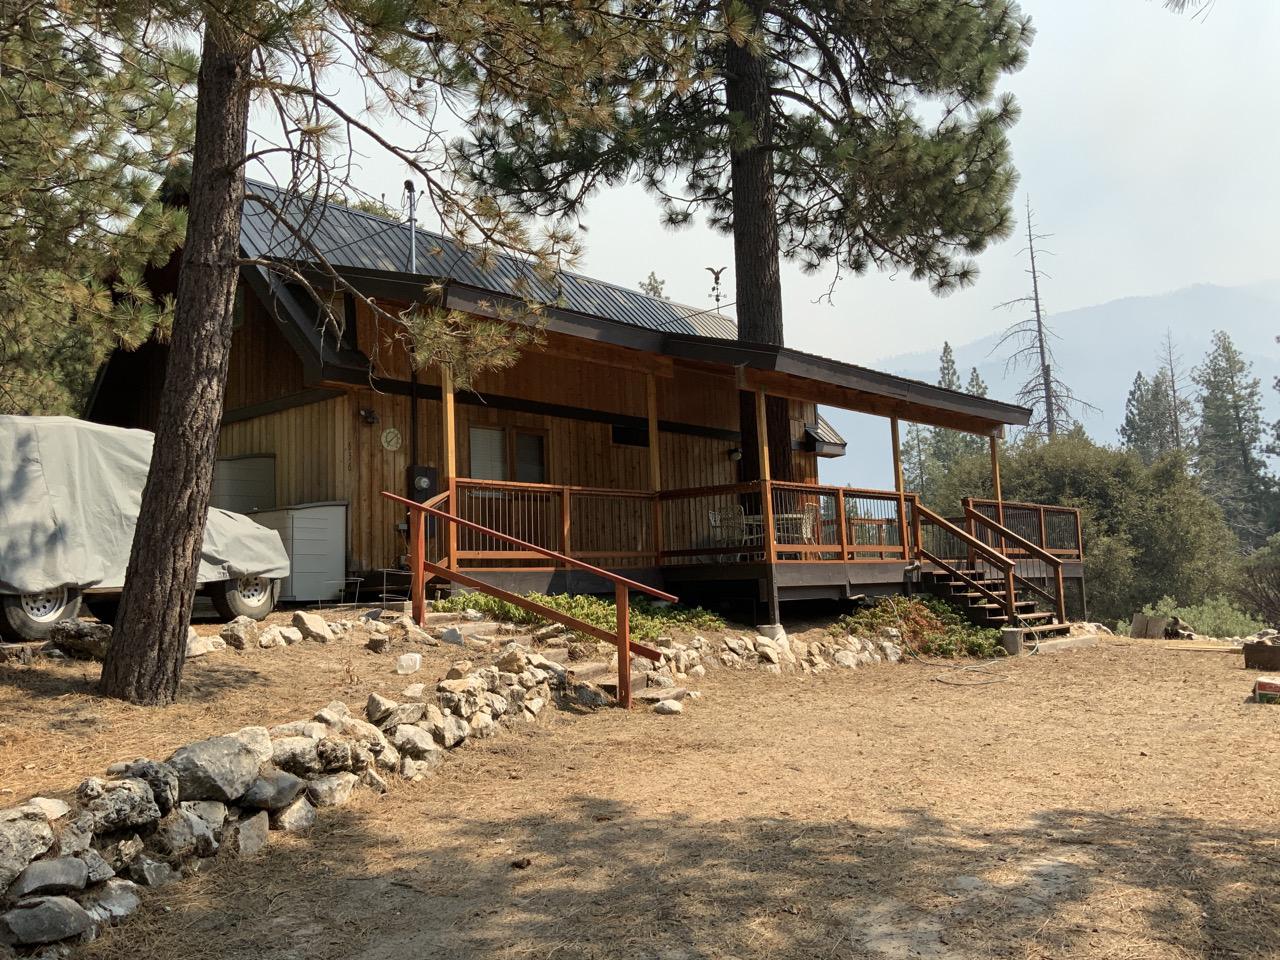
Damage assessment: no_damage